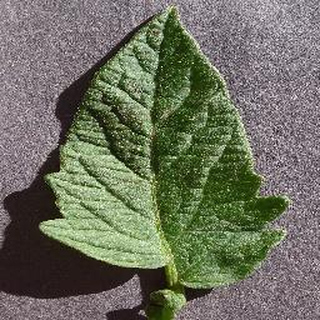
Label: healthy_tomato